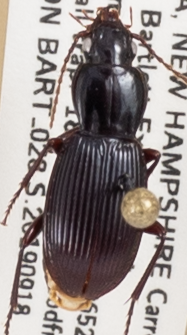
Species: Pterostichus tristis
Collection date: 2019-09-18
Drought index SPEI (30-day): -0.226
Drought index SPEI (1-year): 1.01
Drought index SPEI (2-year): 0.6652